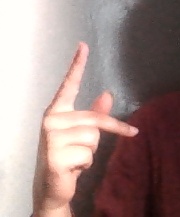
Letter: dha